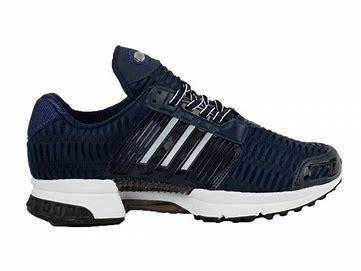
Brand: Adidas
Model: Climacool 1